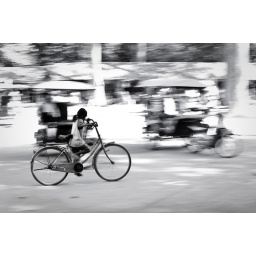
Little girl peddling away at a bike far too big for her in Cambodia near Angkor Thom.